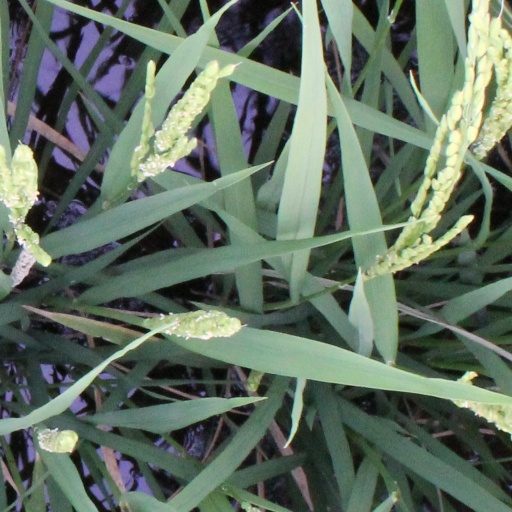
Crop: rice